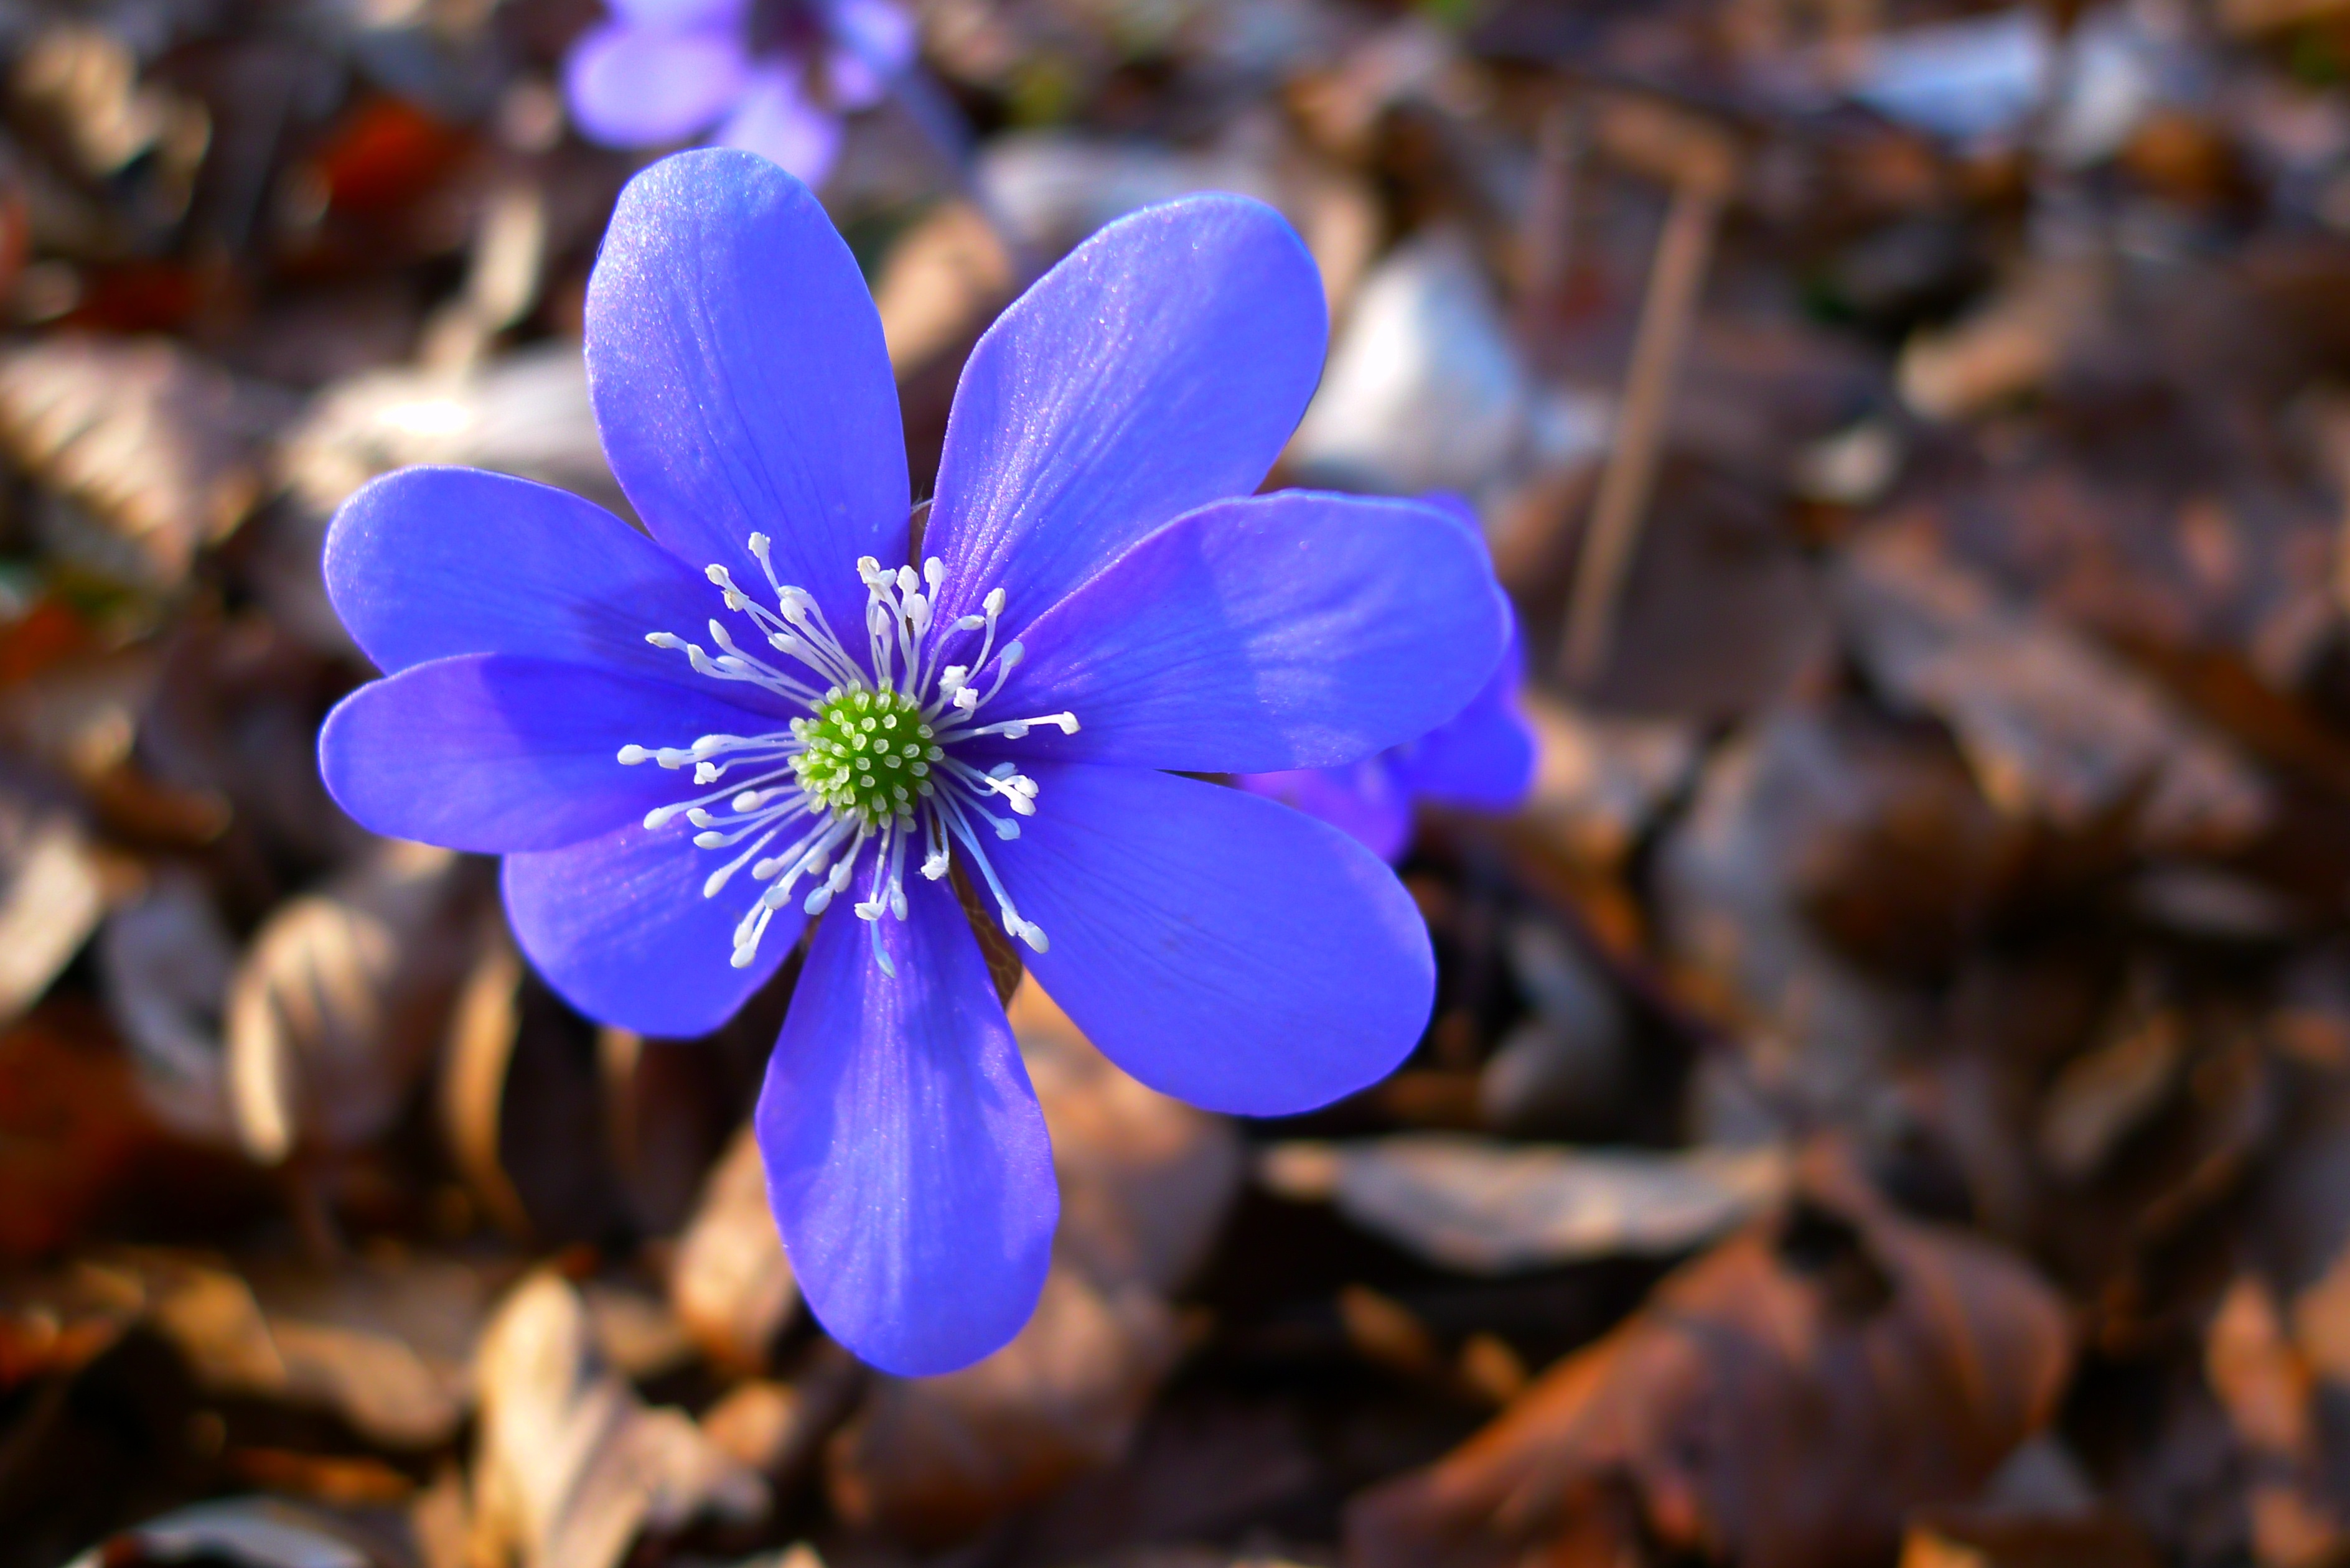
nature, forest, blossom, plant, leaf, flower, petal, bloom, botany, blue, flora, wild flower, wildflower, close up, hepatica, macro photography, flowering plant, land plant